Botanic Gardens Conservation International

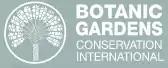
BGCI logo

Botanic Gardens Conservation International (BGCI) is a plant conservation charity based in Kew, Surrey, England. It is a membership organisation, working with 800 botanic gardens in 118 countries, whose combined work forms the world's largest plant conservation network.